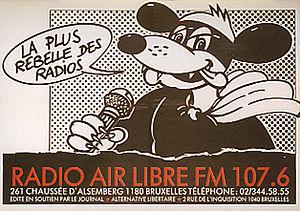
Une affiche pour Radio Air Libre éditée par le journal Alternative Libertaire (Belgique).
Radio Air Libre est une radio libre associative bruxelloise. Elle émet à Bruxelles et dans sa région sur la fréquence 87,7 MHz en FM.
Les radios libres en Belgique, aussi appelées « radios pirates », commencent à émettre illégalement sur la bande FM à la fin des années 1970. La plupart revendiquent une plus grande liberté d'expression et la fin du monopole d'État dans le domaine de la radiodiffusion.